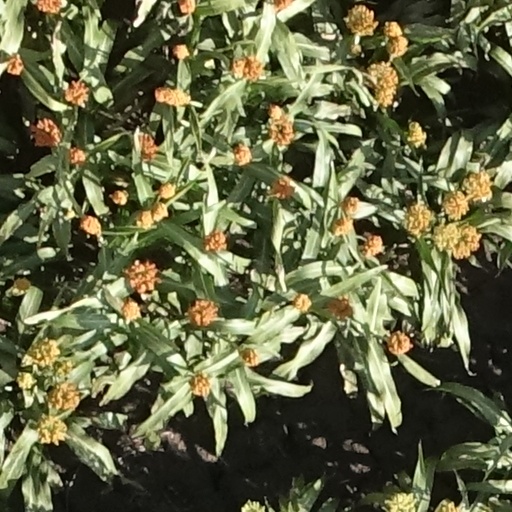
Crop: sorghum